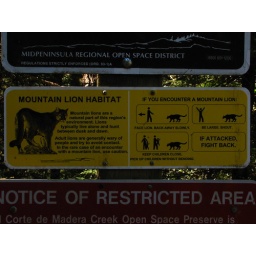
What to do in case a mountain lion attacks